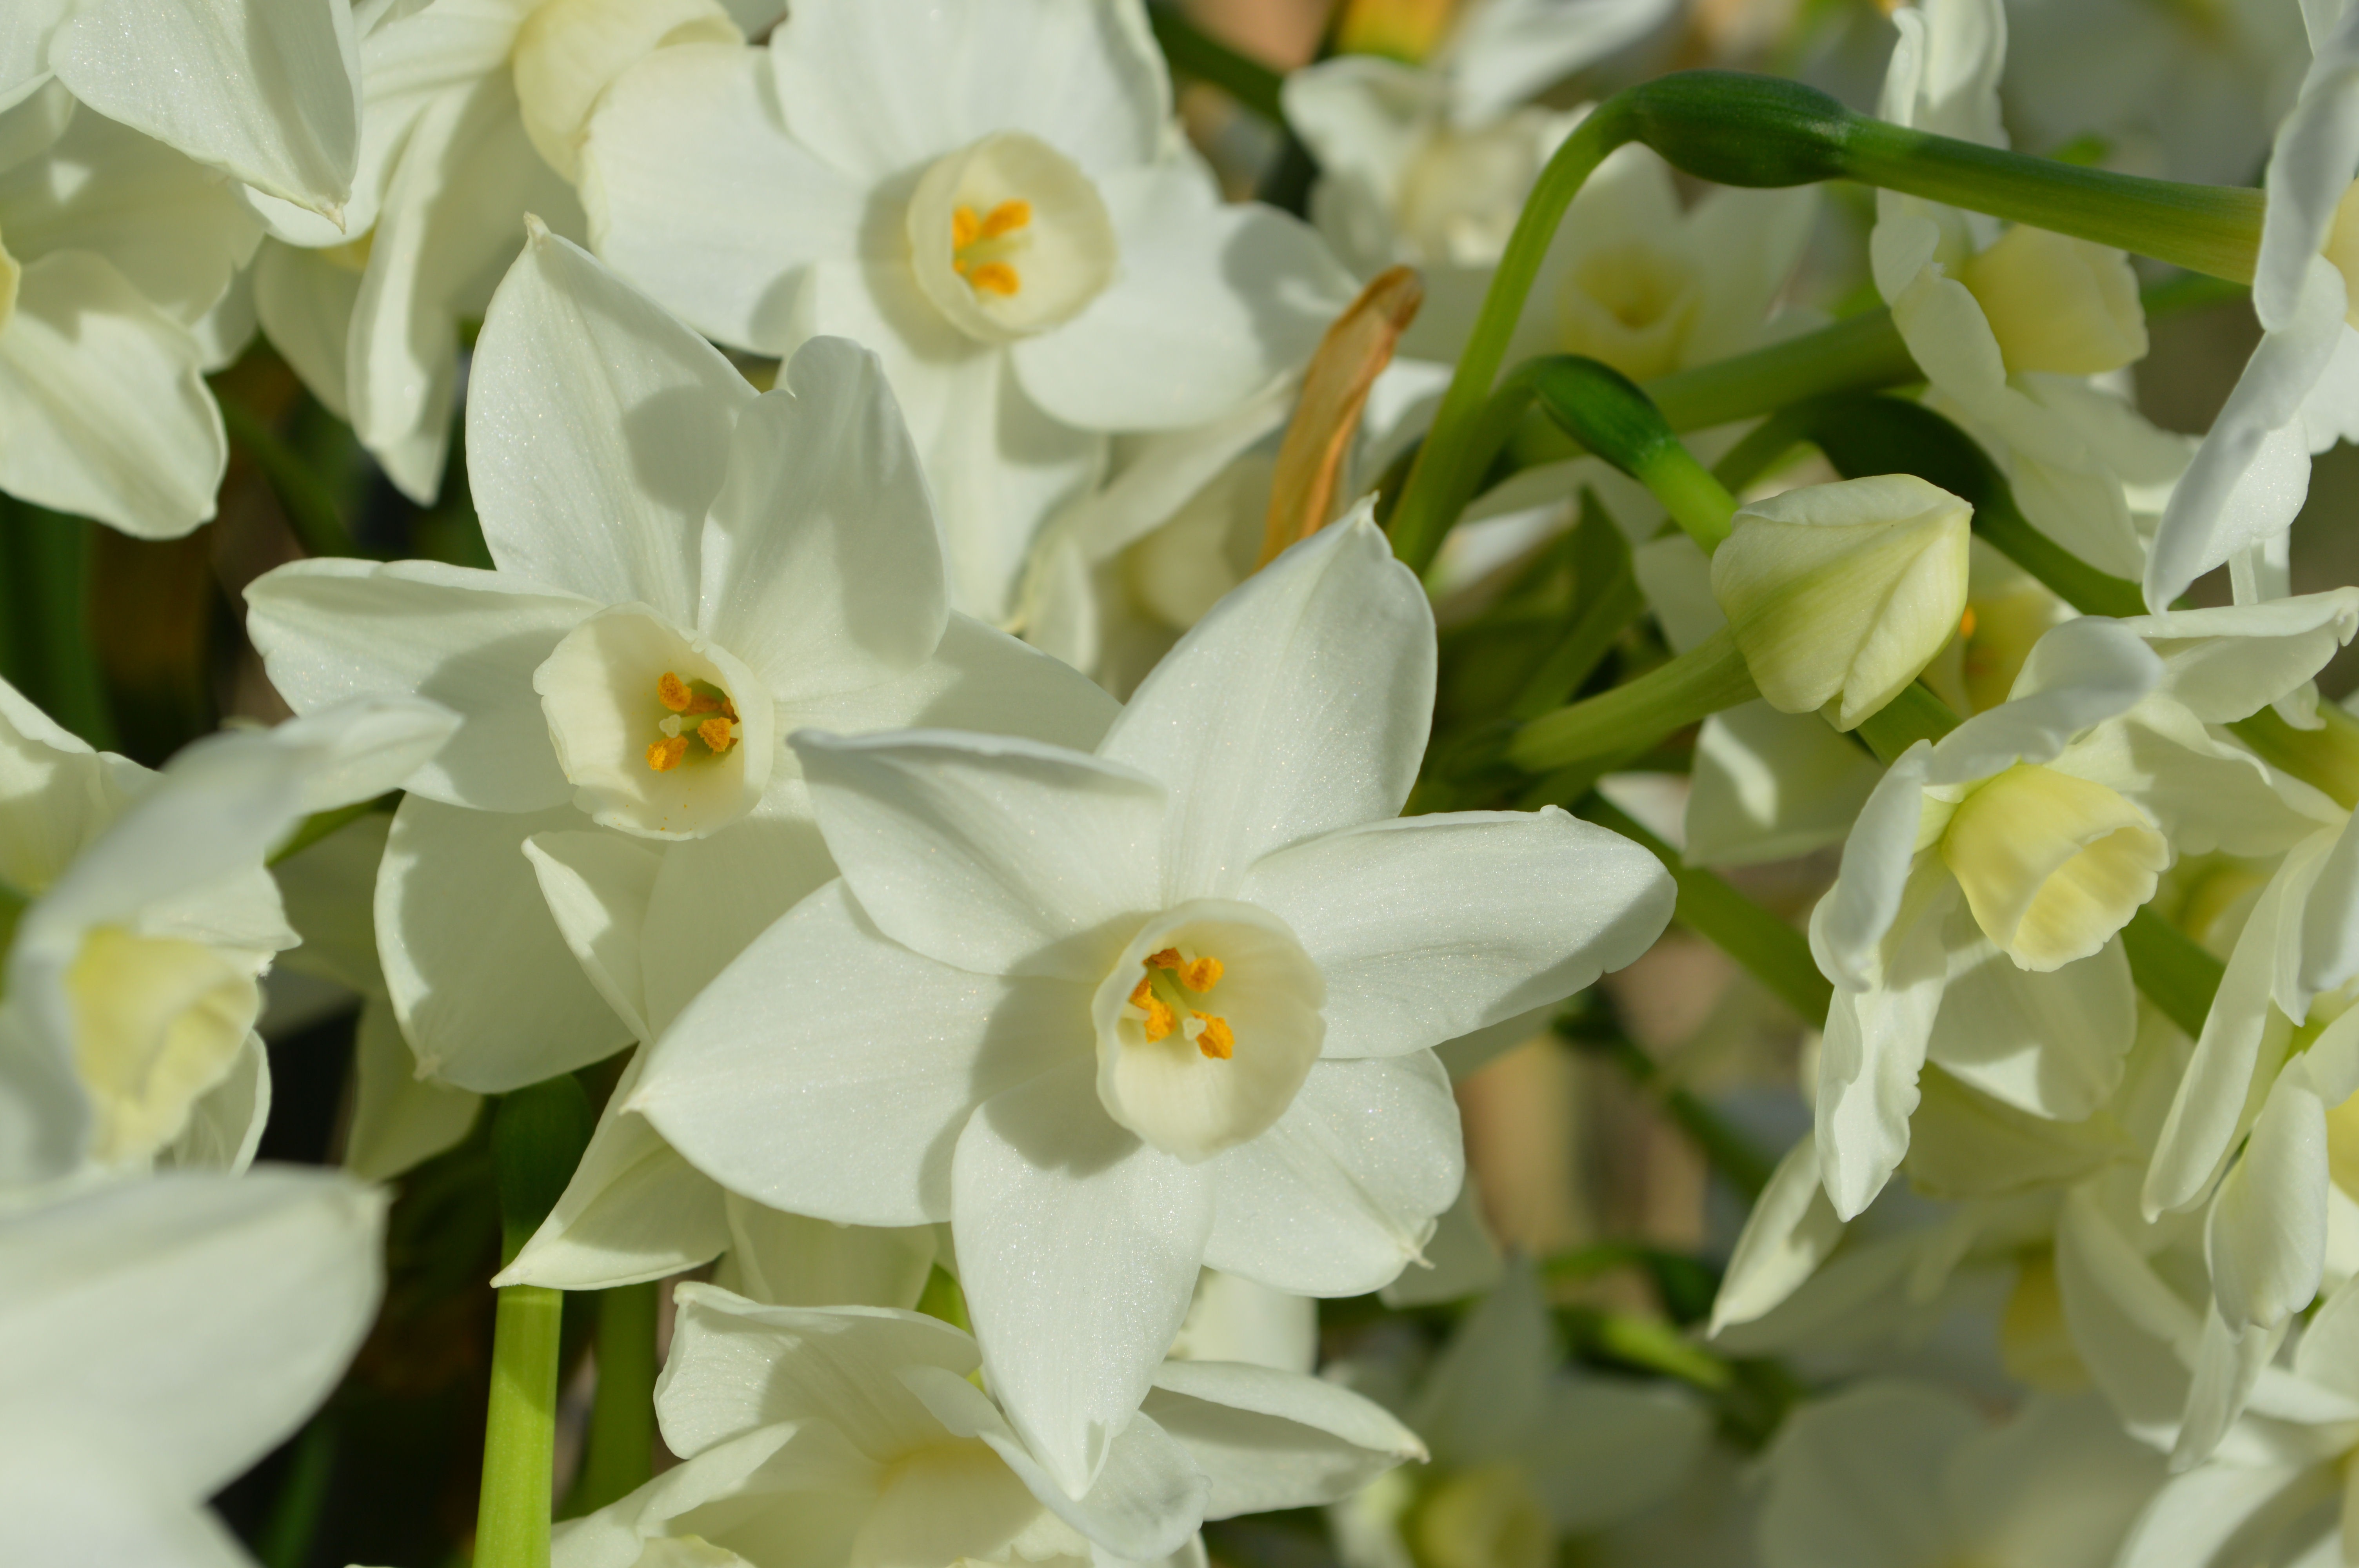
blossom, plant, white, flower, botany, flora, flowers, background, narcissus, backdrop, jasmine, flowering plant, spring time, dendrobium, land plant, paper white, talahi